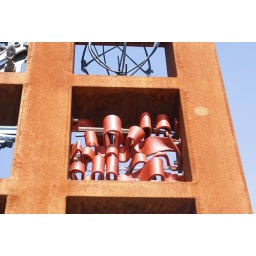
A melting pot standing under the same sky and the same sun